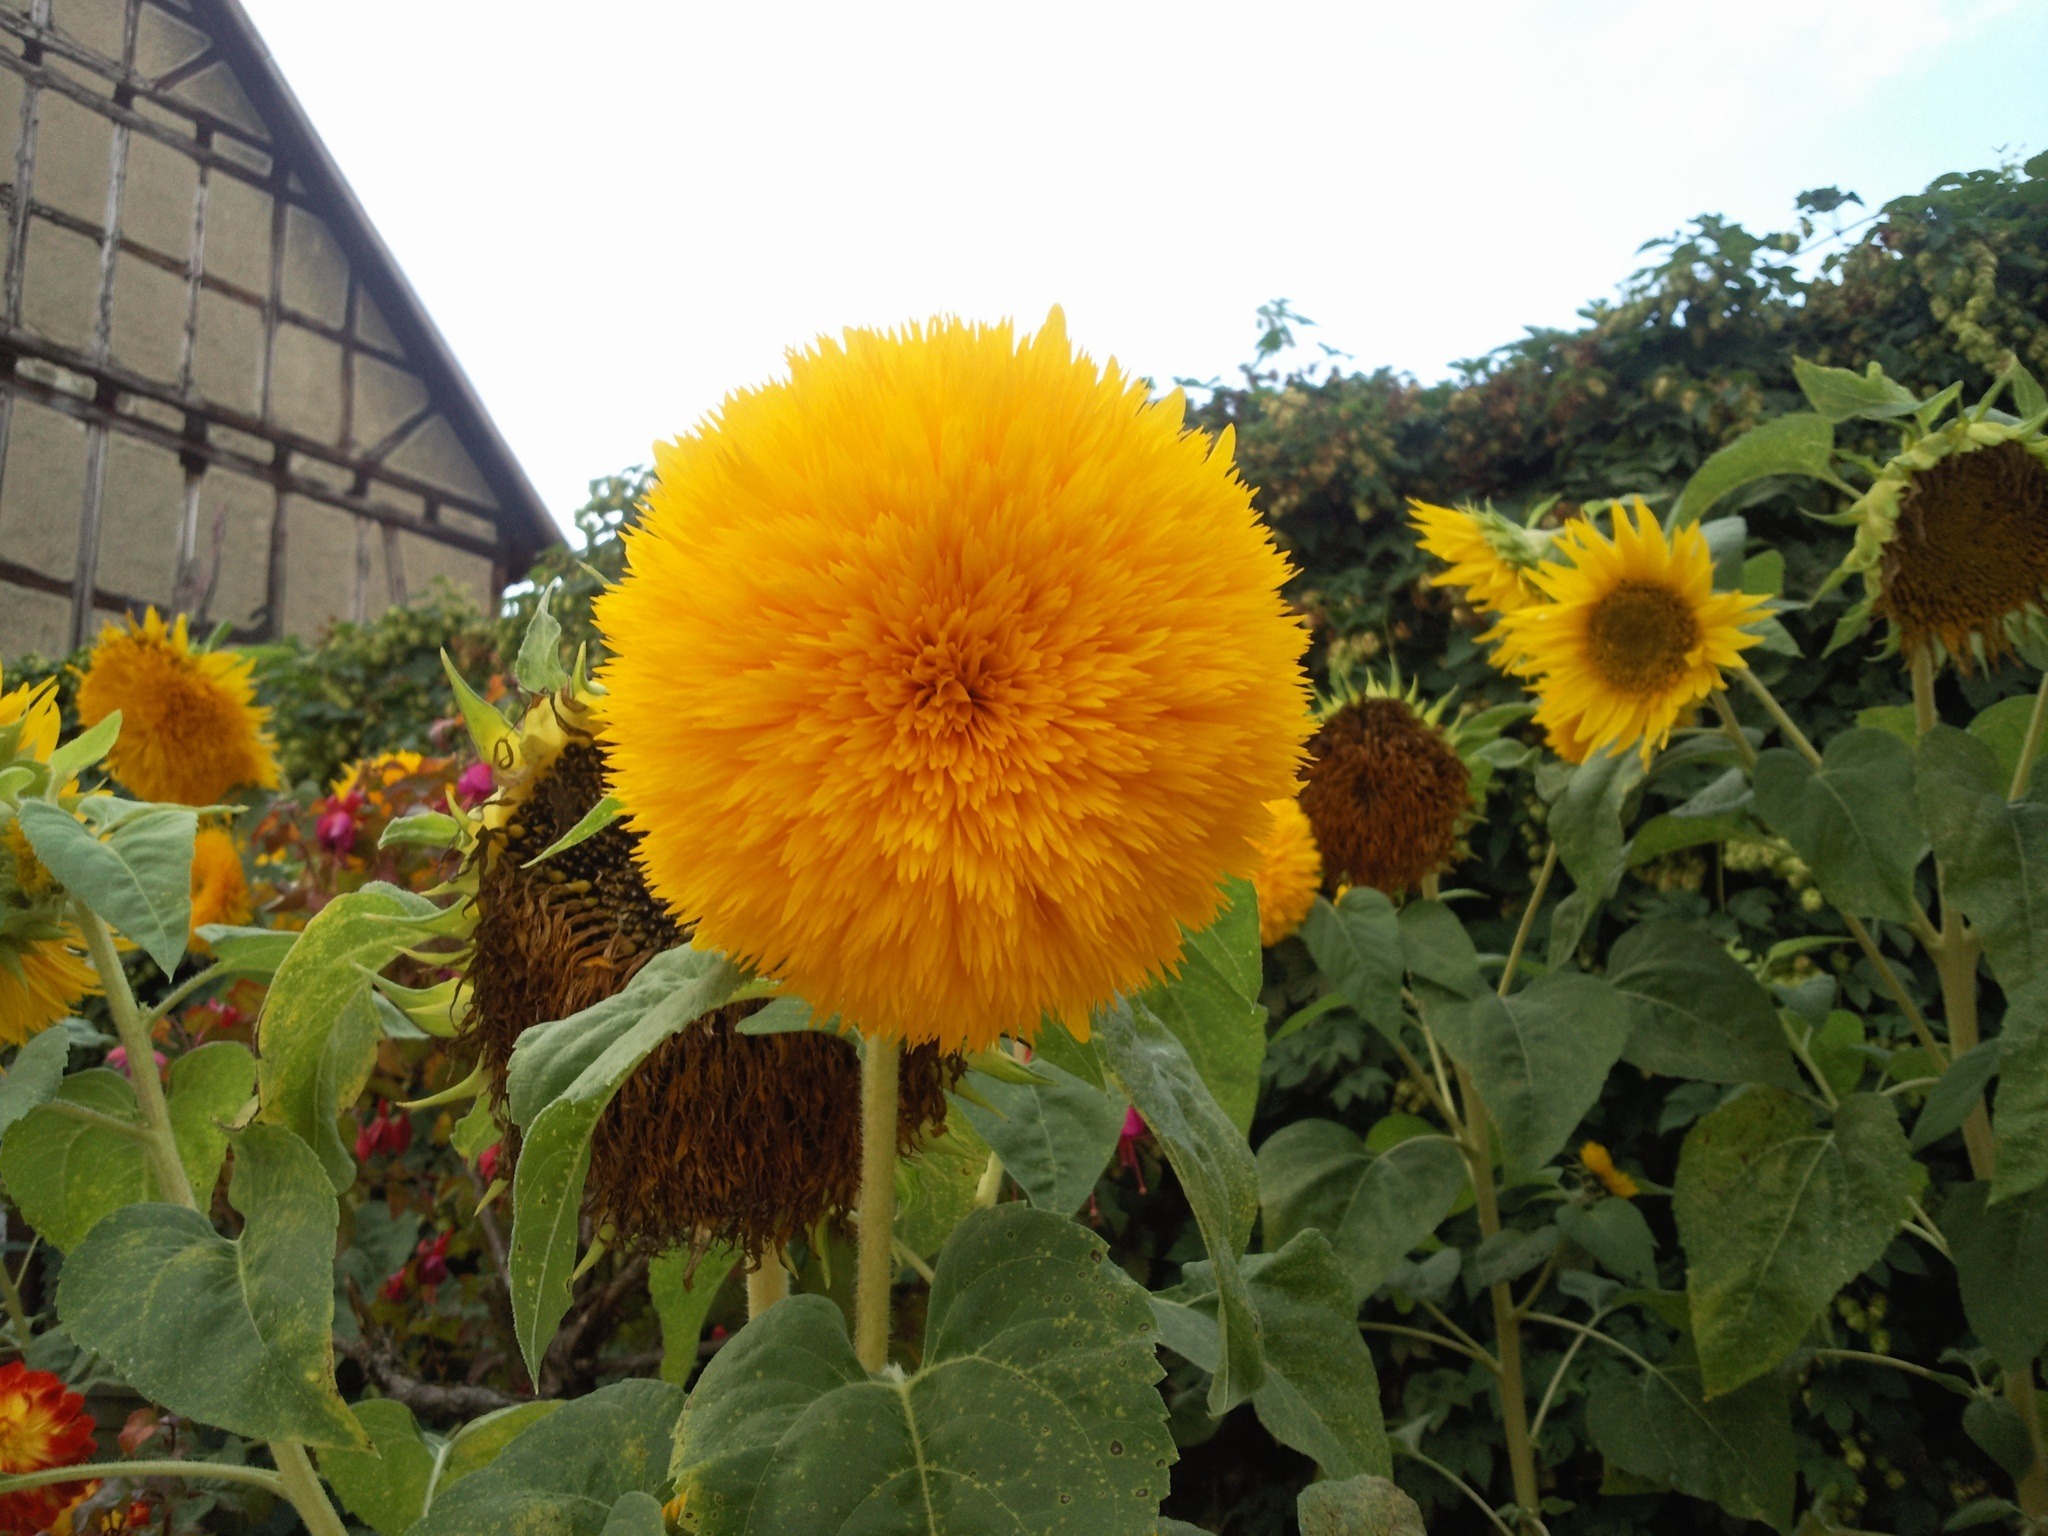
landscape, nature, plant, field, flower, botany, yellow, flora, sunflower, sun flower, flowering plant, daisy family, sunflower seed, annual plant, land plant